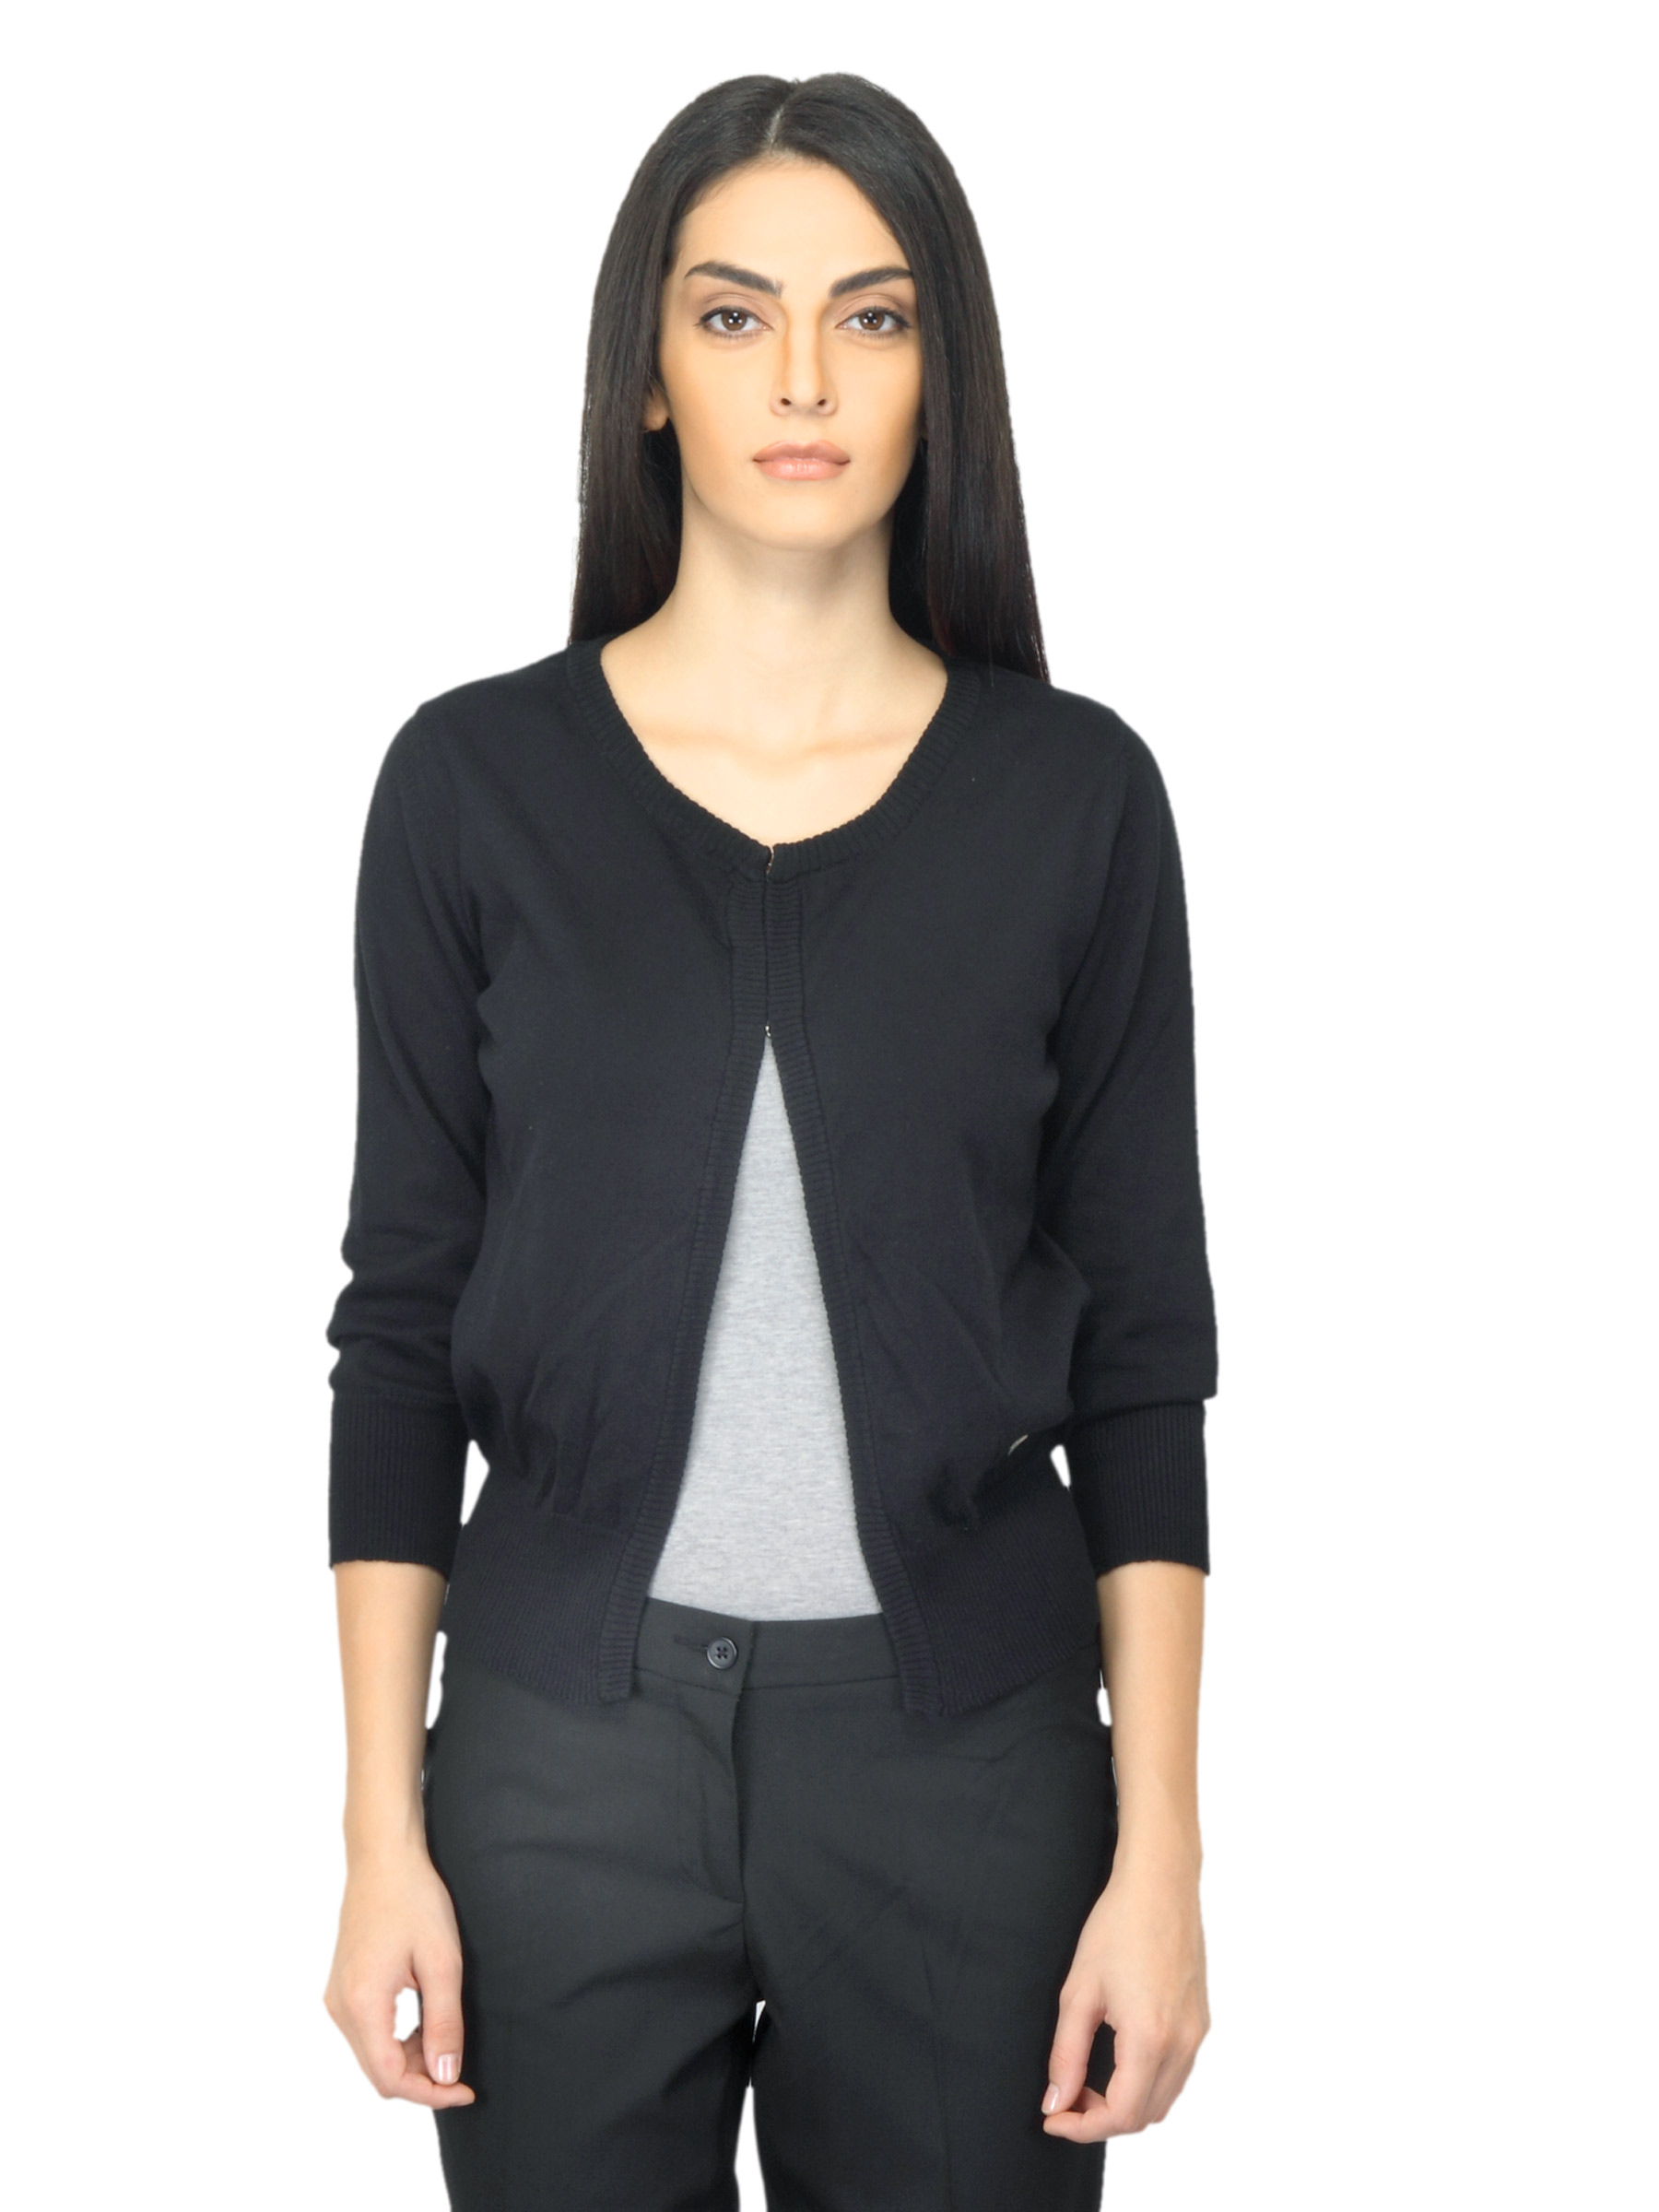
Arrow Woman Black Cardigan
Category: Apparel / Topwear / Sweaters
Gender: Women
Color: Black
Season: Summer 2012
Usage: Casual